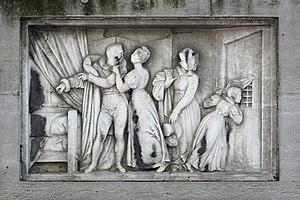
Sépulture d'Antoine Marie Chamans de Lavalette (1769-1830), officier et haut fonctionnaire